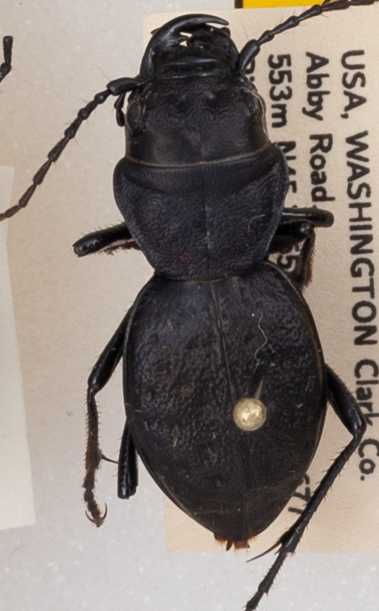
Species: Omus dejeanii
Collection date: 2019-06-25
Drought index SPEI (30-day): -1.362
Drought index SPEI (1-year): -2.09
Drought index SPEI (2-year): -2.09